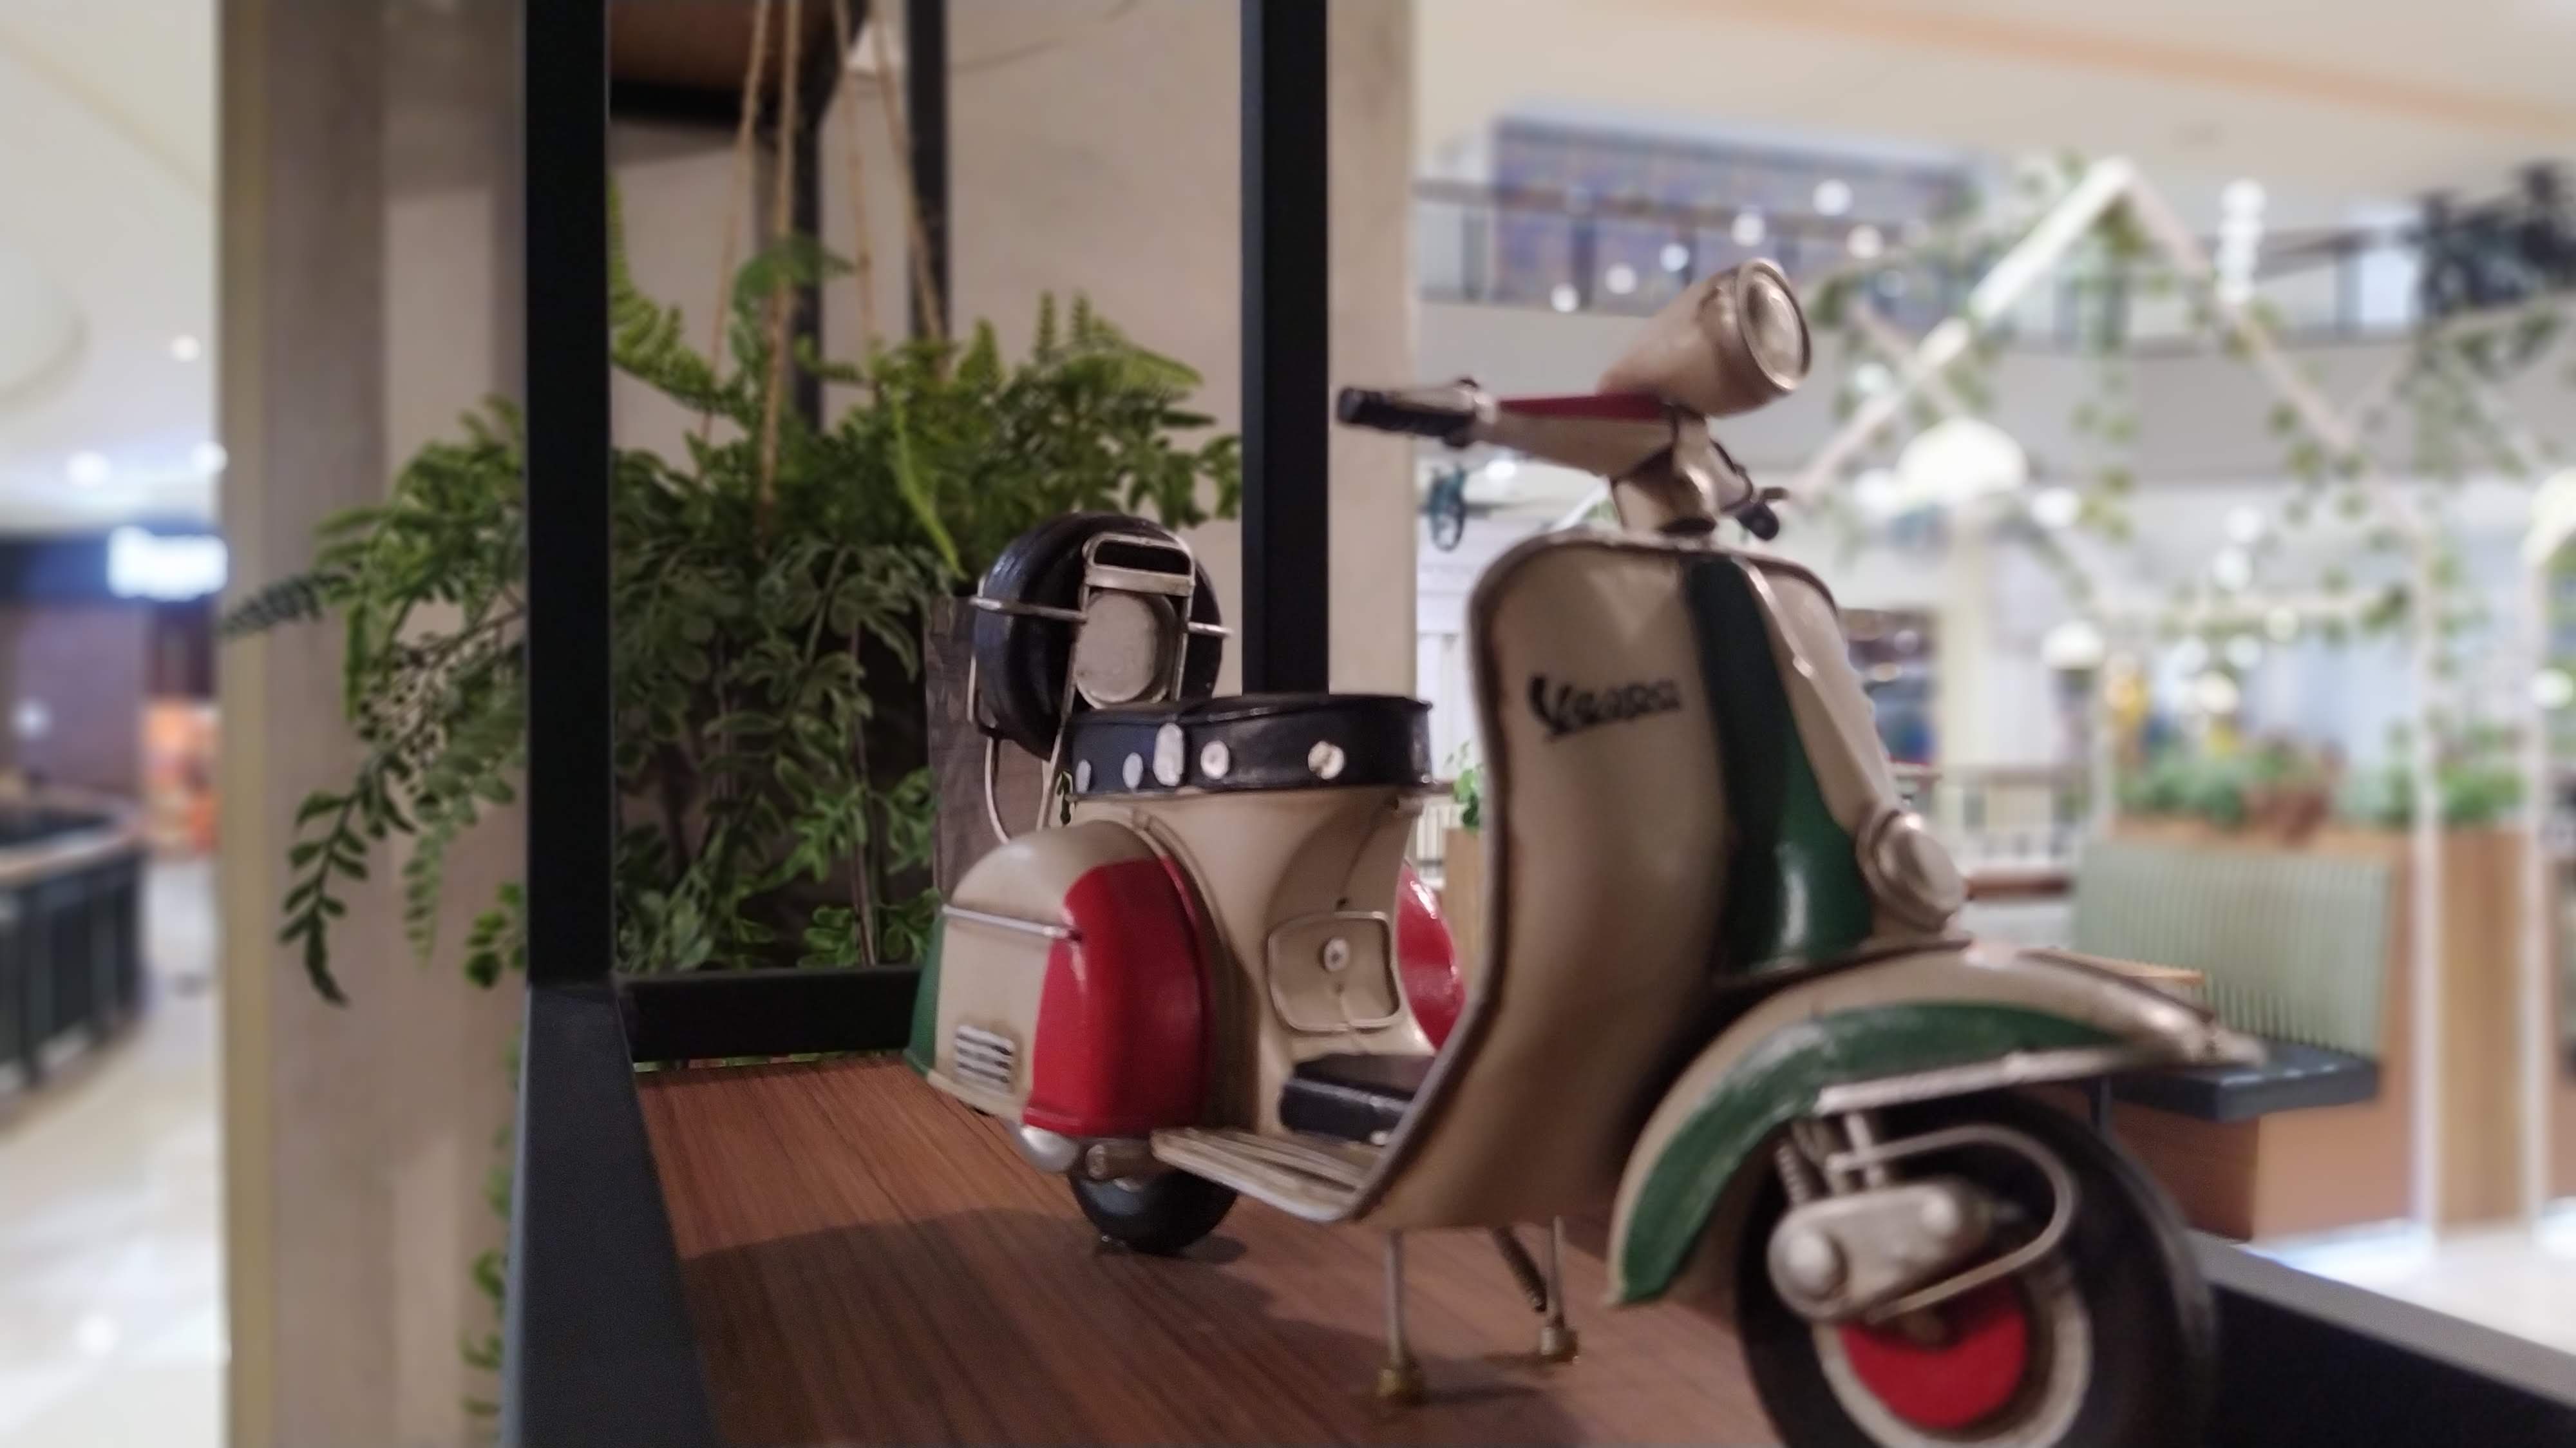
motorcycle, plant, wheel, tire, automotive lighting, automotive tire, motor vehicle, automotive design, vehicle, wood, floor, fender, flooring, rim, scooter, houseplant, classic, machine, automotive wheel system, auto part, hardwood, automotive exterior, metal, room, art, carmine, leisure, tree, rolling, headlamp, classic car